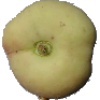
Label: Peach Flat 1